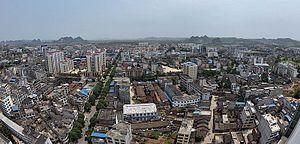
Le Bourg de Xinning est un district administratif de la région autonome Zhuang du Guangxi en Chine. Il est placé sous la juridiction de la Xian de Fusui.